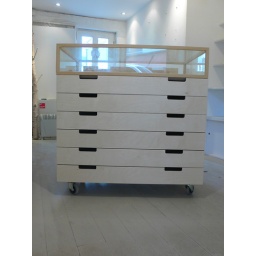
Artist's plan chest with glass display cabinet top. Designed by me built by Ola for Frank (shop) in Whitstble, Kent